Charlie Albright

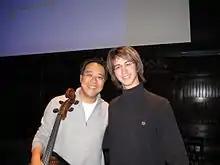
Yo-Yo Ma with Albright in December 2008

On December 1, the pianist performed for the first time with cellist Yo-Yo Ma at the Harvard ceremony presenting the late Senator Ted Kennedy with an Honorary Doctorate degree. At the ceremony, guests included Supreme Court Justice Stephen Breyer, Senator John Kerry, and then Vice-President-Elect Joe Biden.